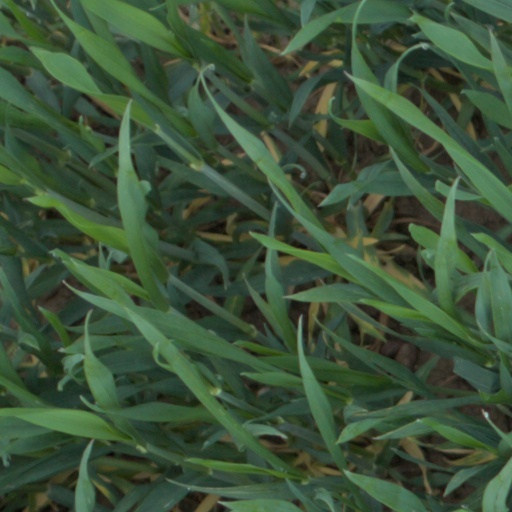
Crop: wheat